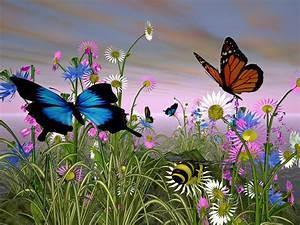
butterfly